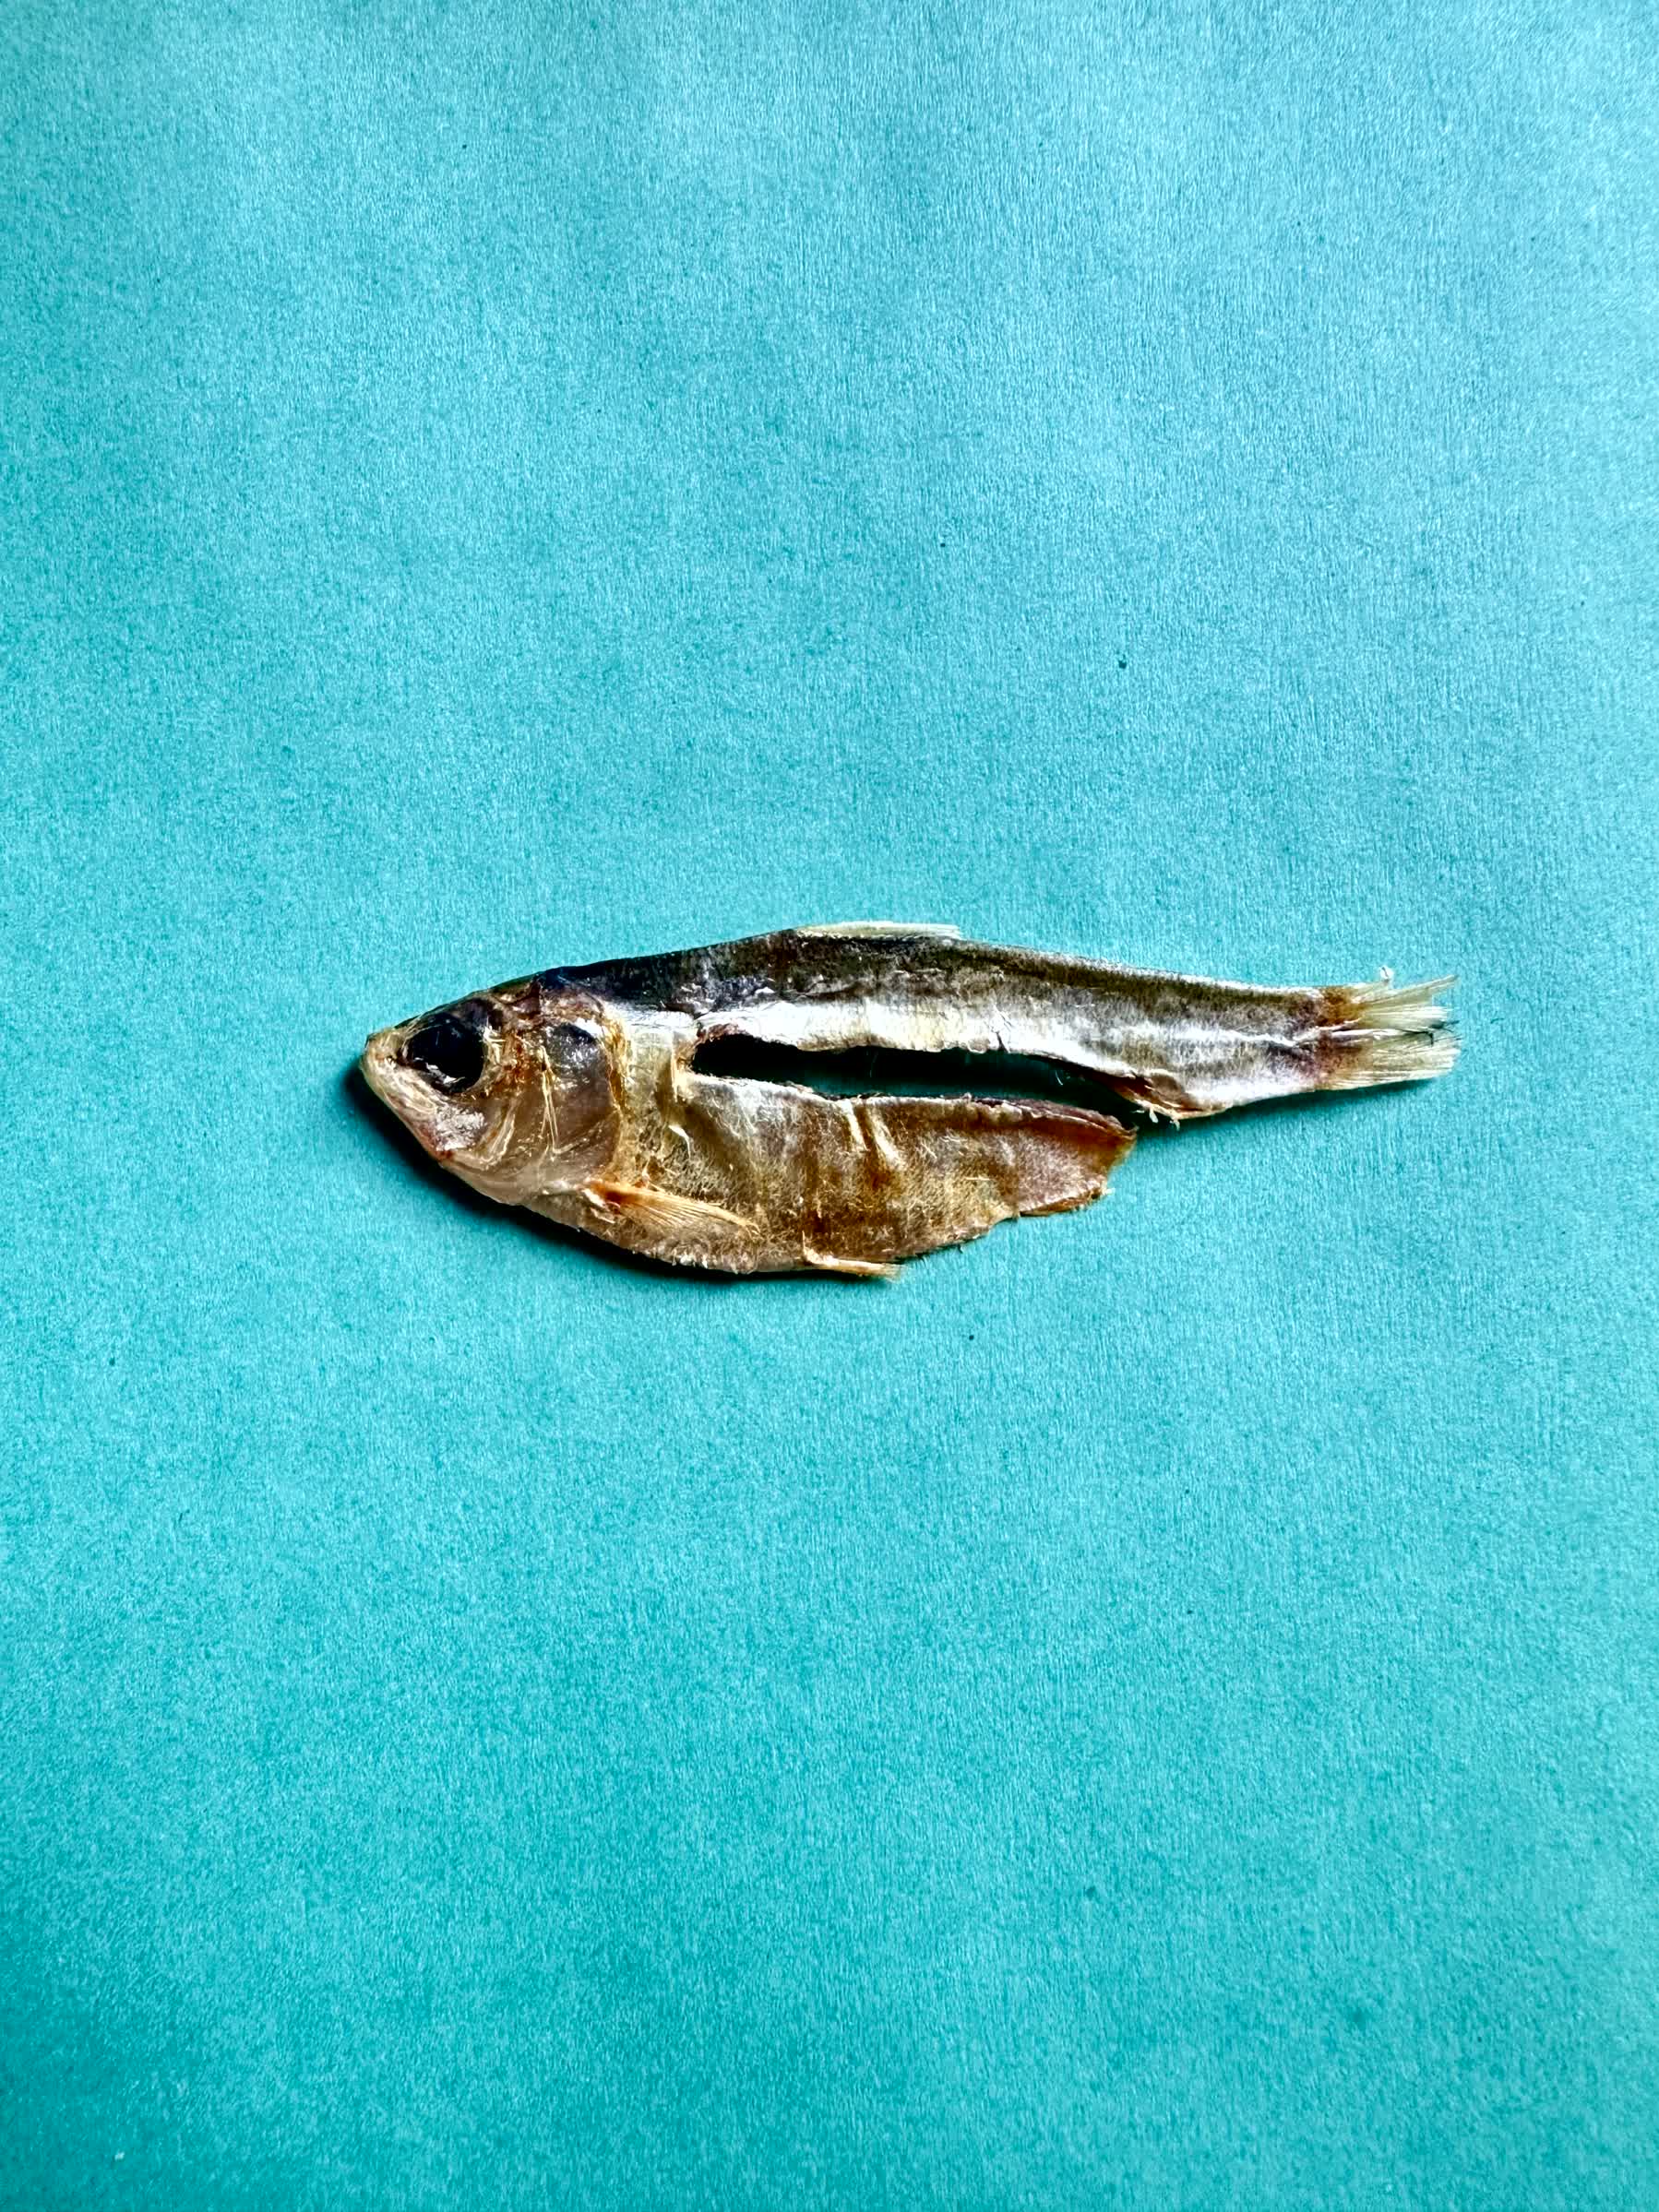
Species: Chapila